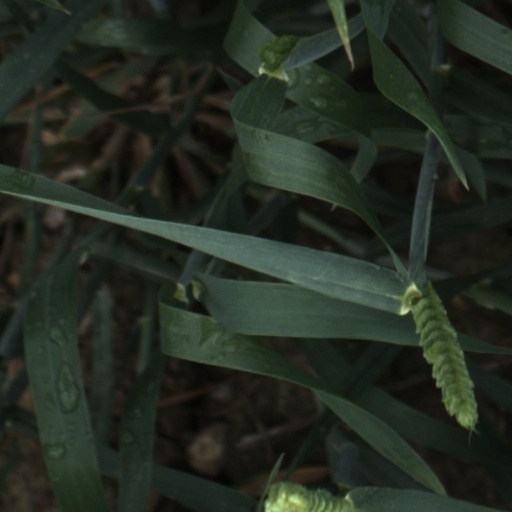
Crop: wheat